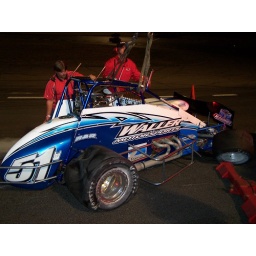
Removal of the #51 car of Jake Mann after his impact with the backstretch wall in Heat three.